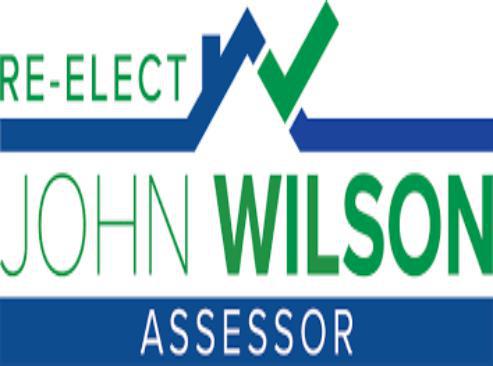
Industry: Sports